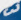
Number: 3